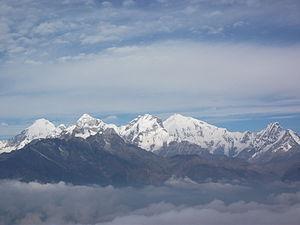
Claude Kogan est une alpiniste et écrivaine française.
Le Yangra, ou Ganesh I, est le plus haut sommet du Ganesh Himal, un massif secondaire de la chaîne de l'Himalaya. Culminant à 7 422 m d'altitude et situé sur la frontière entre le Népal et la République populaire de Chine, c'est le soixante-deuxième plus haut sommet du monde. Le Yangra présente un fort dénivelé par rapport aux vallées voisines.